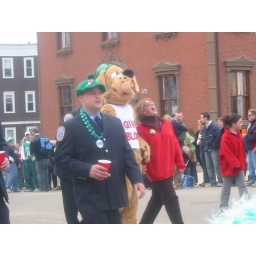
Because it's a family event. Beer in the red cup notwithstanding.